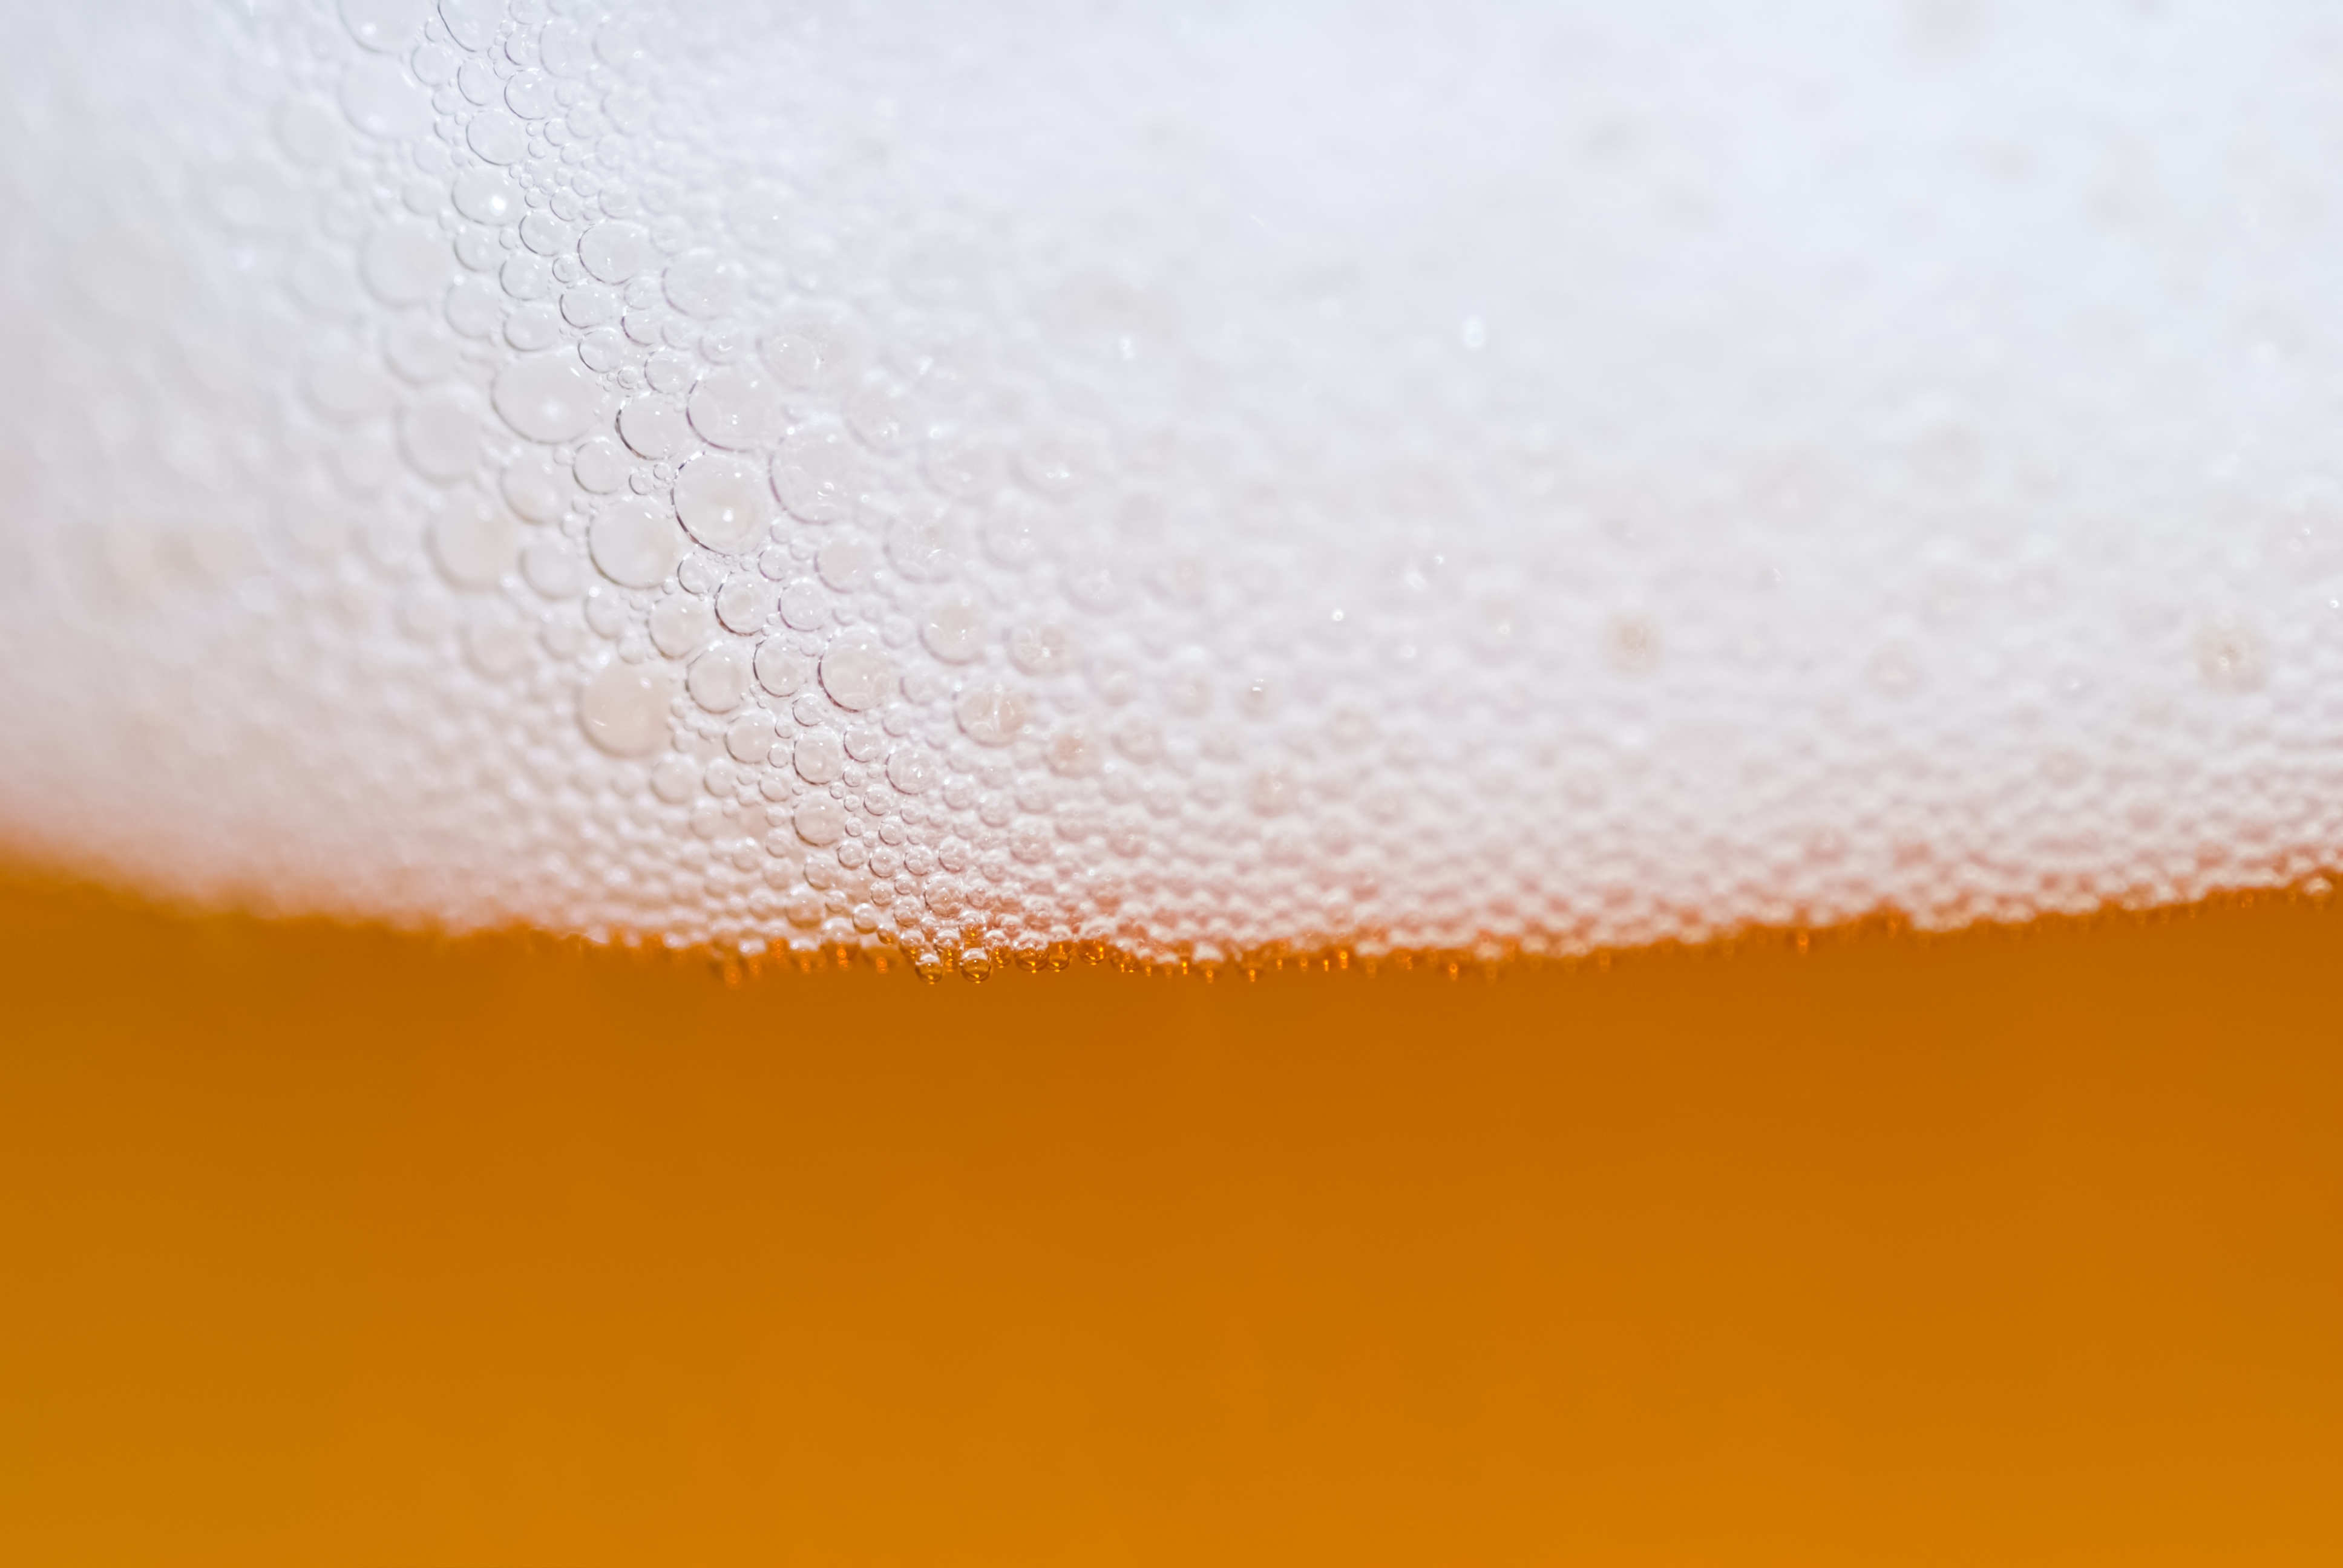
hand, cold, drop, liquid, light, white, photography, texture, glass, wet, foam, pattern, golden, fresh, beverage, drink, yellow, close, beer, alcohol, close up, transparent, lager, full, froth, gold, cool, bright, thirst, bubbles, refreshing, brew, pint, macro photography, ale, brewing, brewed